Peabody, Kansas

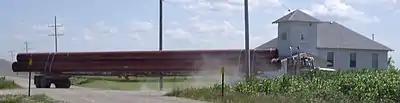
Truck hauling 36-Inch pipe to build Keystone-Cushing Pipeline (Phase II) south-east of Peabody at corner of Timber Rd and 20th St in Marion County. ("Whitewater Center Church" in background) (2010)

In 1871, the Atchison, Topeka and Santa Fe Railway extended a main line from Emporia through Peabody to Newton. In 1996 it merged with Burlington Northern Railroad and renamed to the current BNSF Railway. Most locals still refer to this railroad as the "Santa Fe". The first depot was built south of the tracks. Later a train wreck destroyed it and a second depot was built on the north side of the tracks. In 1873, three westbound trains (9:05am, 1:00pm, 8:30pm) and three eastbound trains (4:42am, 6:50pm, 8:30pm) stopped at the Peabody depot. Rail service was still very strong five decades later. In 1925, three westbound and four eastbound trains made stops at Peabody. The second depot was demolished in the 1970s after passenger transportation ended, then its land was converted into the Santa Fe Park, which is located at the south end of Walnut Street. Currently Amtrak's "Southwest Chief" passenger train currently passes through Peabody twice each day, but stops at nearby Newton.